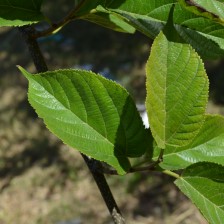
Variety: TaiwanStraberry